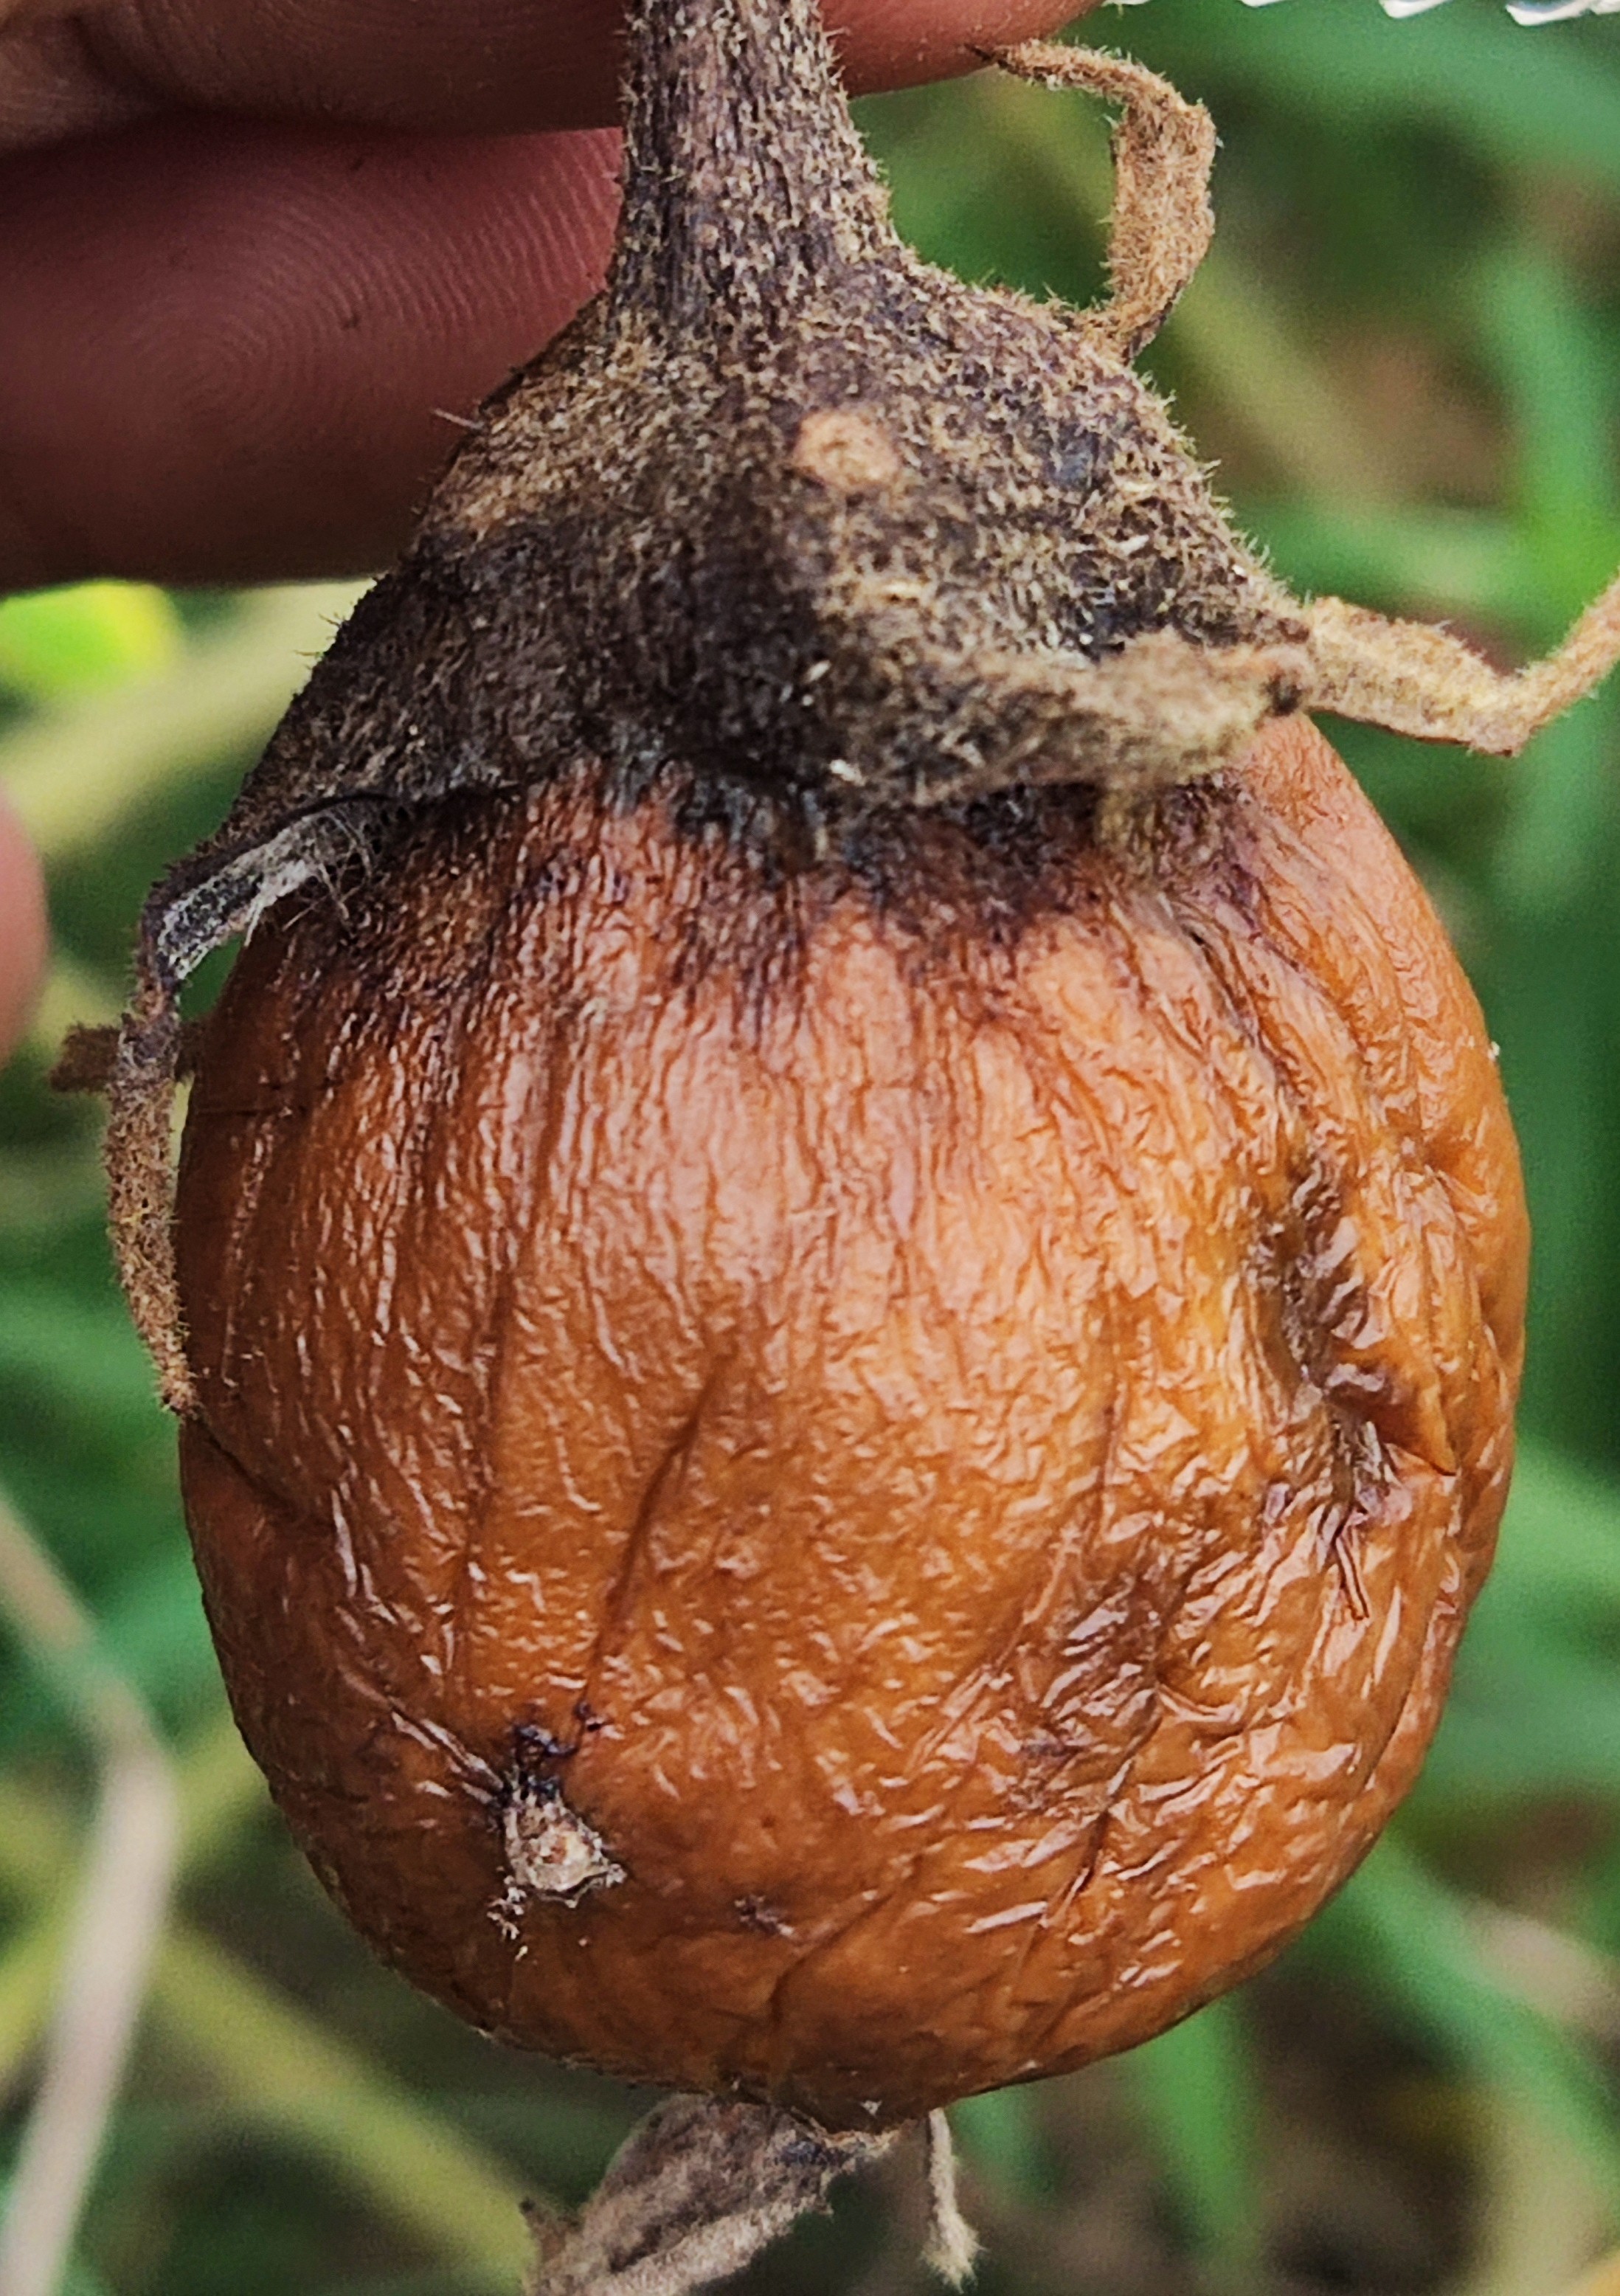
Label: Wet Rot